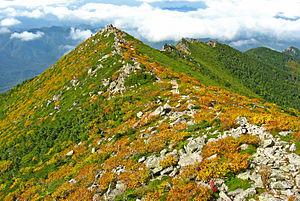
Le mont Kinpu, ou mont Kinpō, est une montagne du Japon située à la limite entre les préfectures de Nagano et Yamanashi. Ce territoire sacré du bouddhisme et du shintoïsme appartient au parc national de Chichibu Tamakai, dans les monts Okuchichibu, et est classé parmi les 100 montagnes célèbres du Japon.